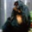
Label: dog